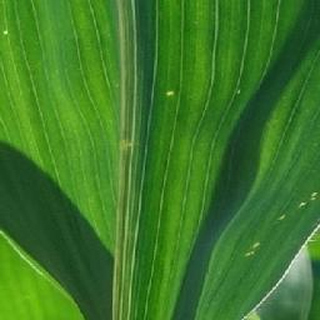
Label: healthy_corn